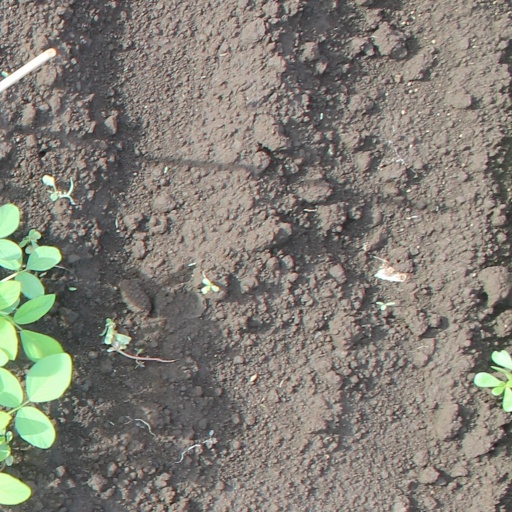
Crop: soybean